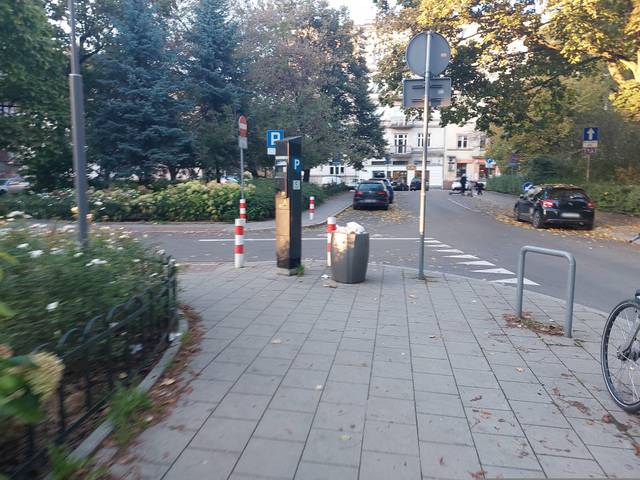
Region: Poland
Coordinates: 50.069, 19.923